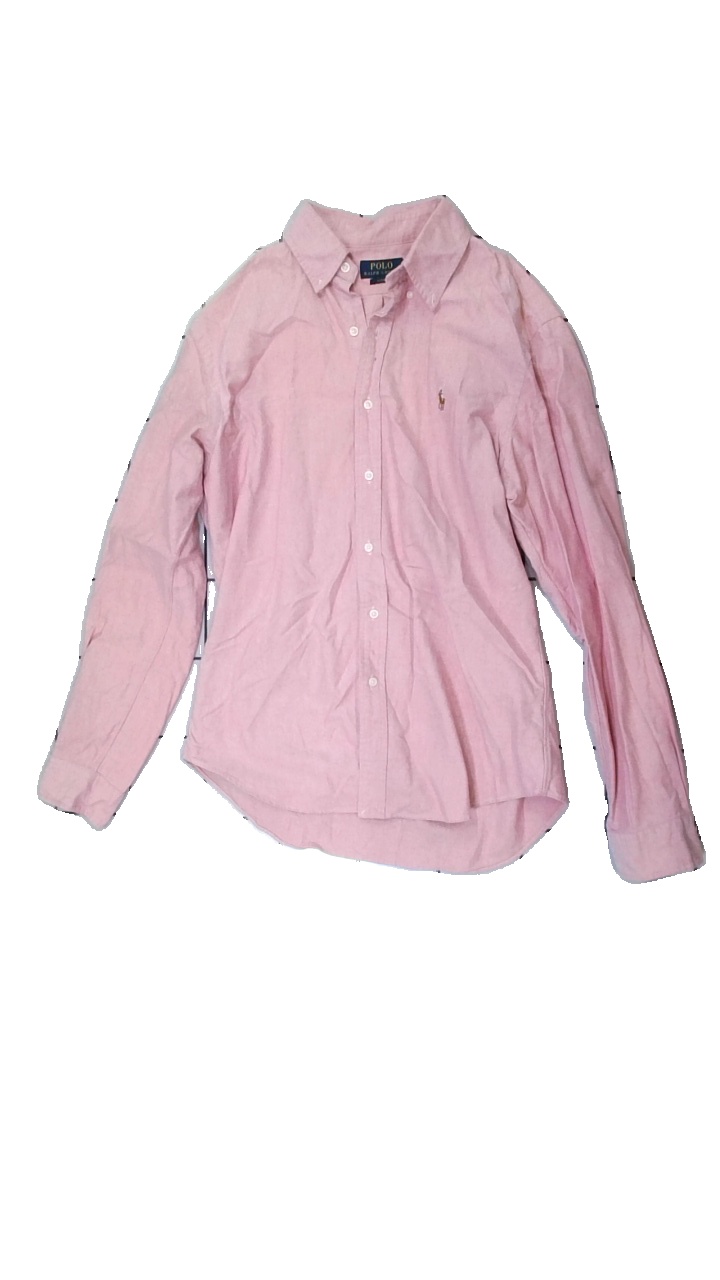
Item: Shirt (Men)
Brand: Ralph Lauren
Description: Red shirt
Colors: Red, White
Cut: Regular
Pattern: Other
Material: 100% Cotton
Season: All
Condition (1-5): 5
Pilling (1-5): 5
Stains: Minor
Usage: Reuse
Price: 100-150